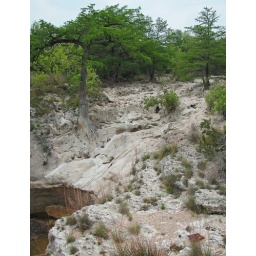
Texas Hill Country creek bed in drought condition. This location usually includes beautiful waterfalls and refreshing swimming hole.